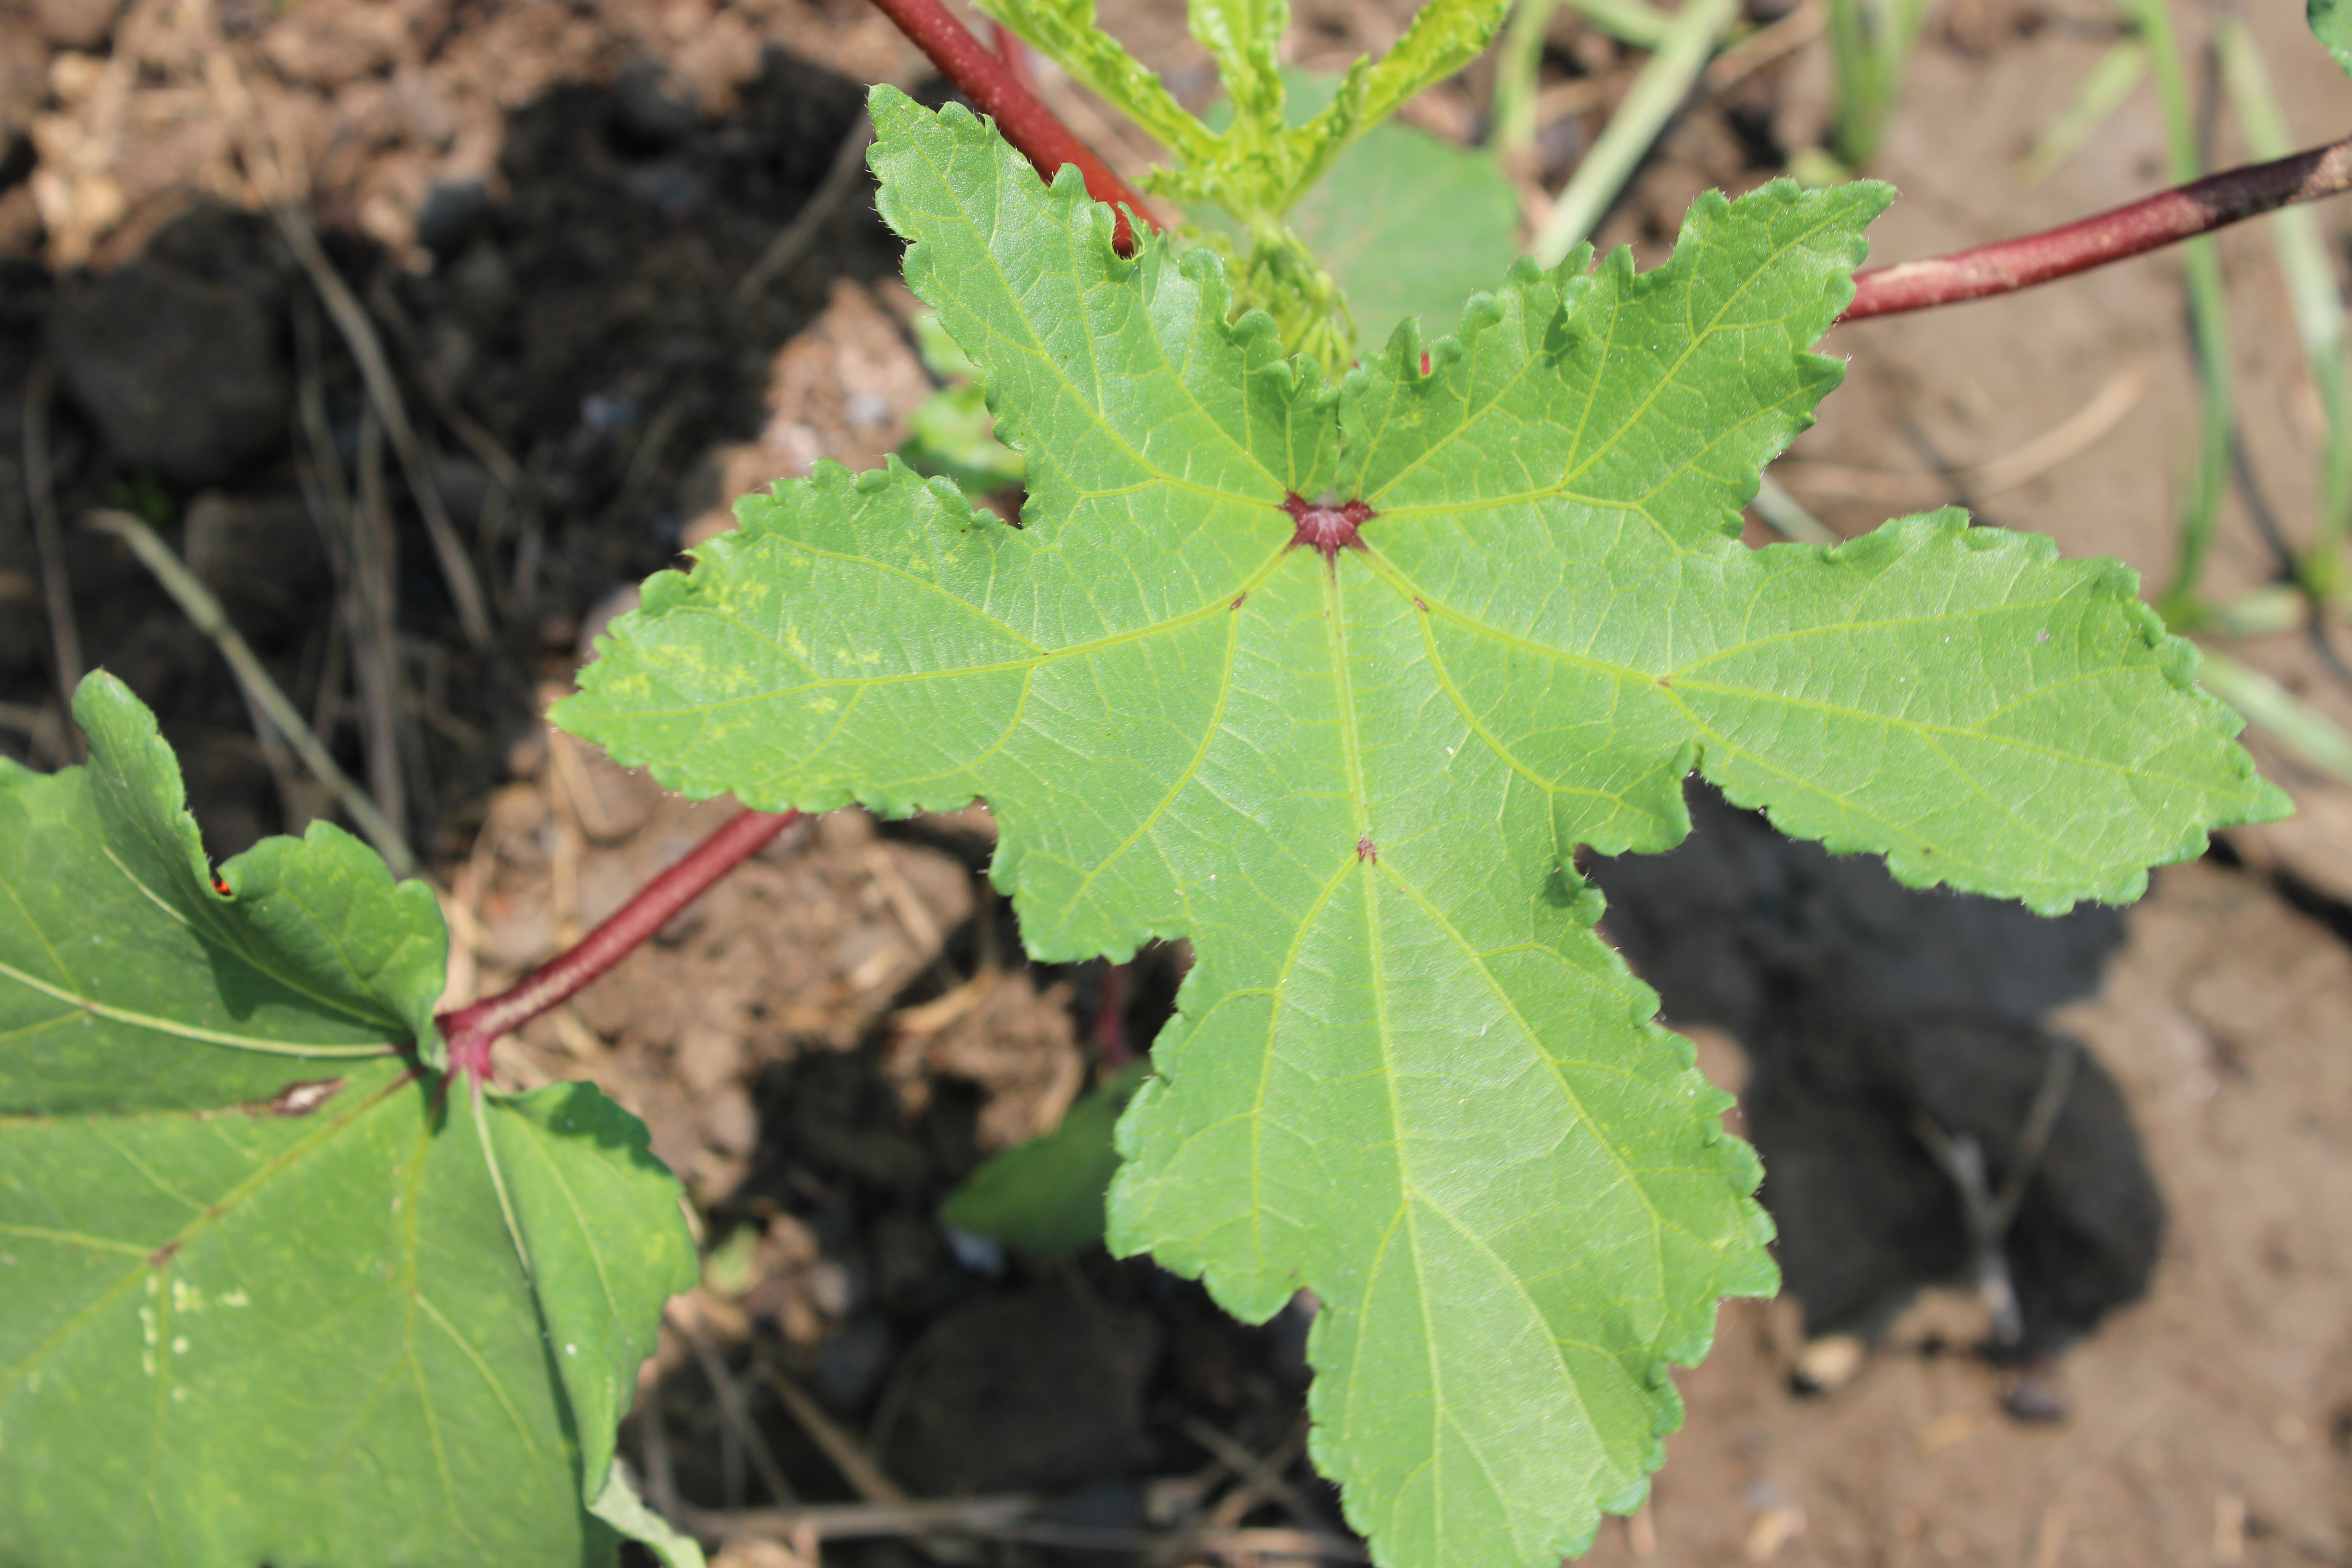
Label: Healthy